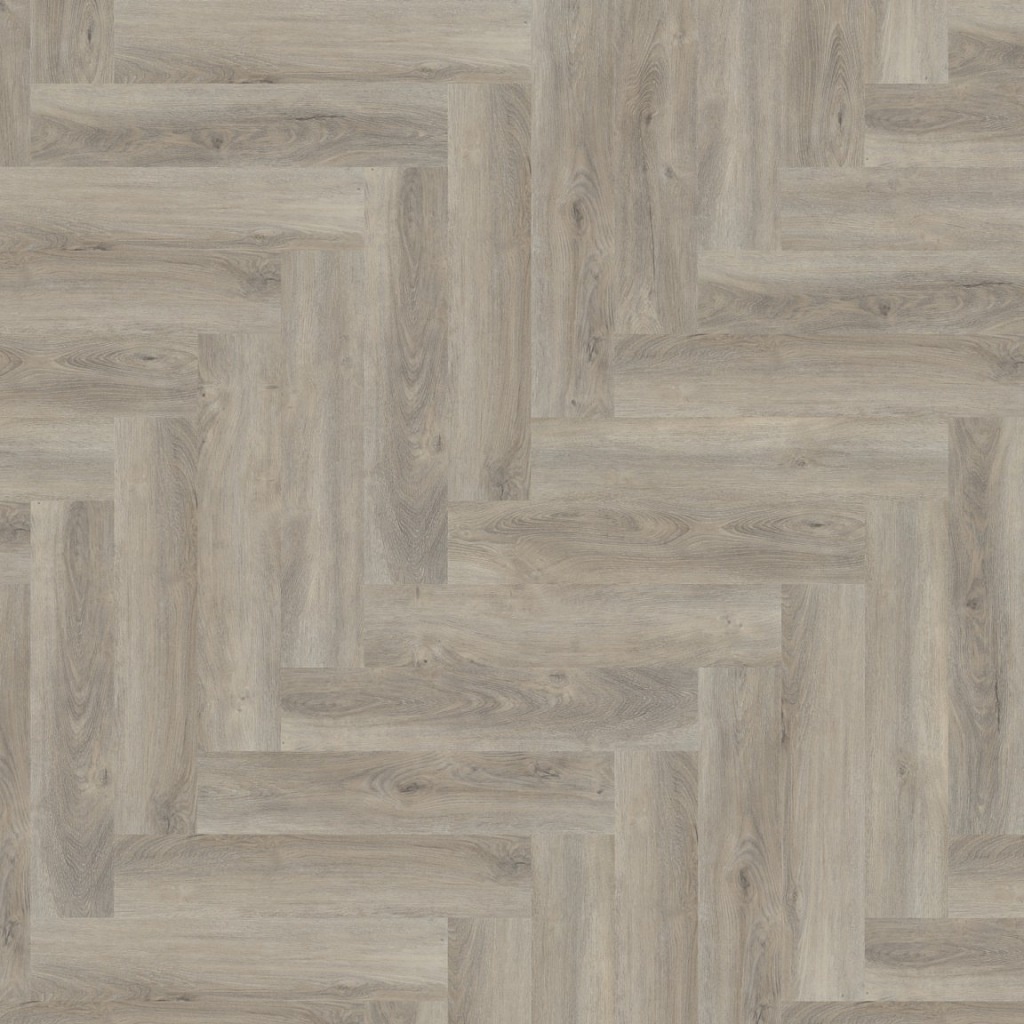
YUP herringbone click SRC light grey
De moderne uitstraling van visgraat-pvc in karakteristieke uitvoering. Deze vloer is nauwelijks van echt hout te onderscheiden, door de kleine noesten. Deze vloer is 7 mm dik en heeft een toplaag van 0.55mm. deze vloer is ook geschikt voor appartementen vanwege 10dB deltaL in geluidsreductie.
Brand: Floorlife
Category: Hardware > Building Materials > Flooring & Carpet